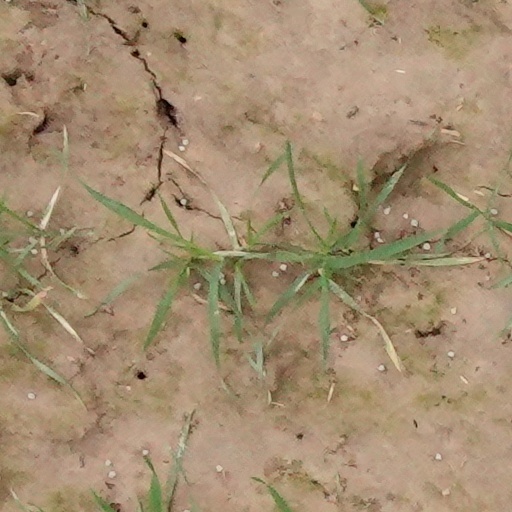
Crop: wheat